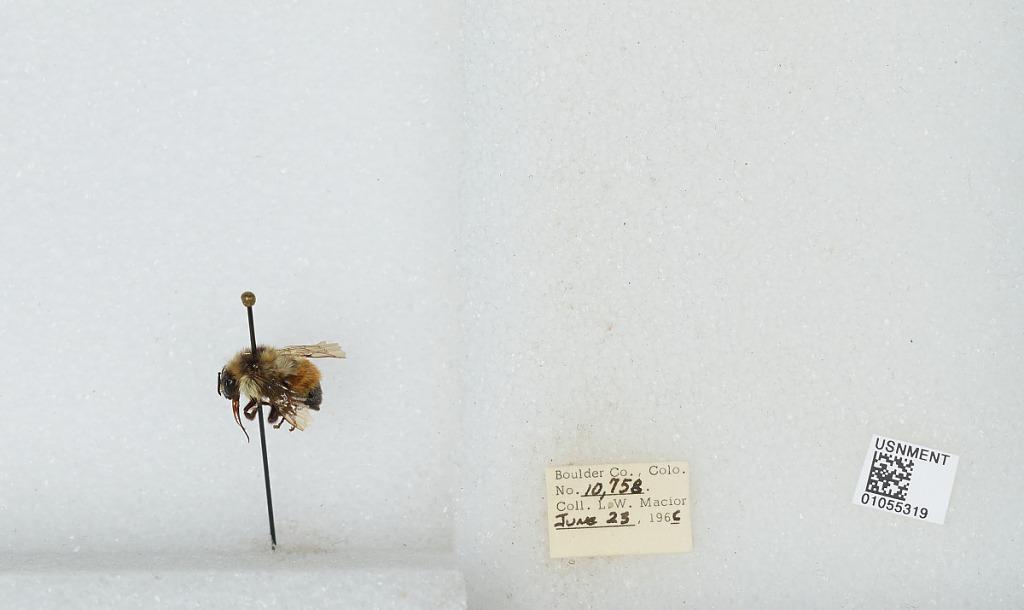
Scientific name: Bombus (Pyrobombus) bifarius Cresson
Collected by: L. Macior
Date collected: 1966-6-23
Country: United States
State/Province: Colorado
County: Boulder
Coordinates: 40.09, -105.36